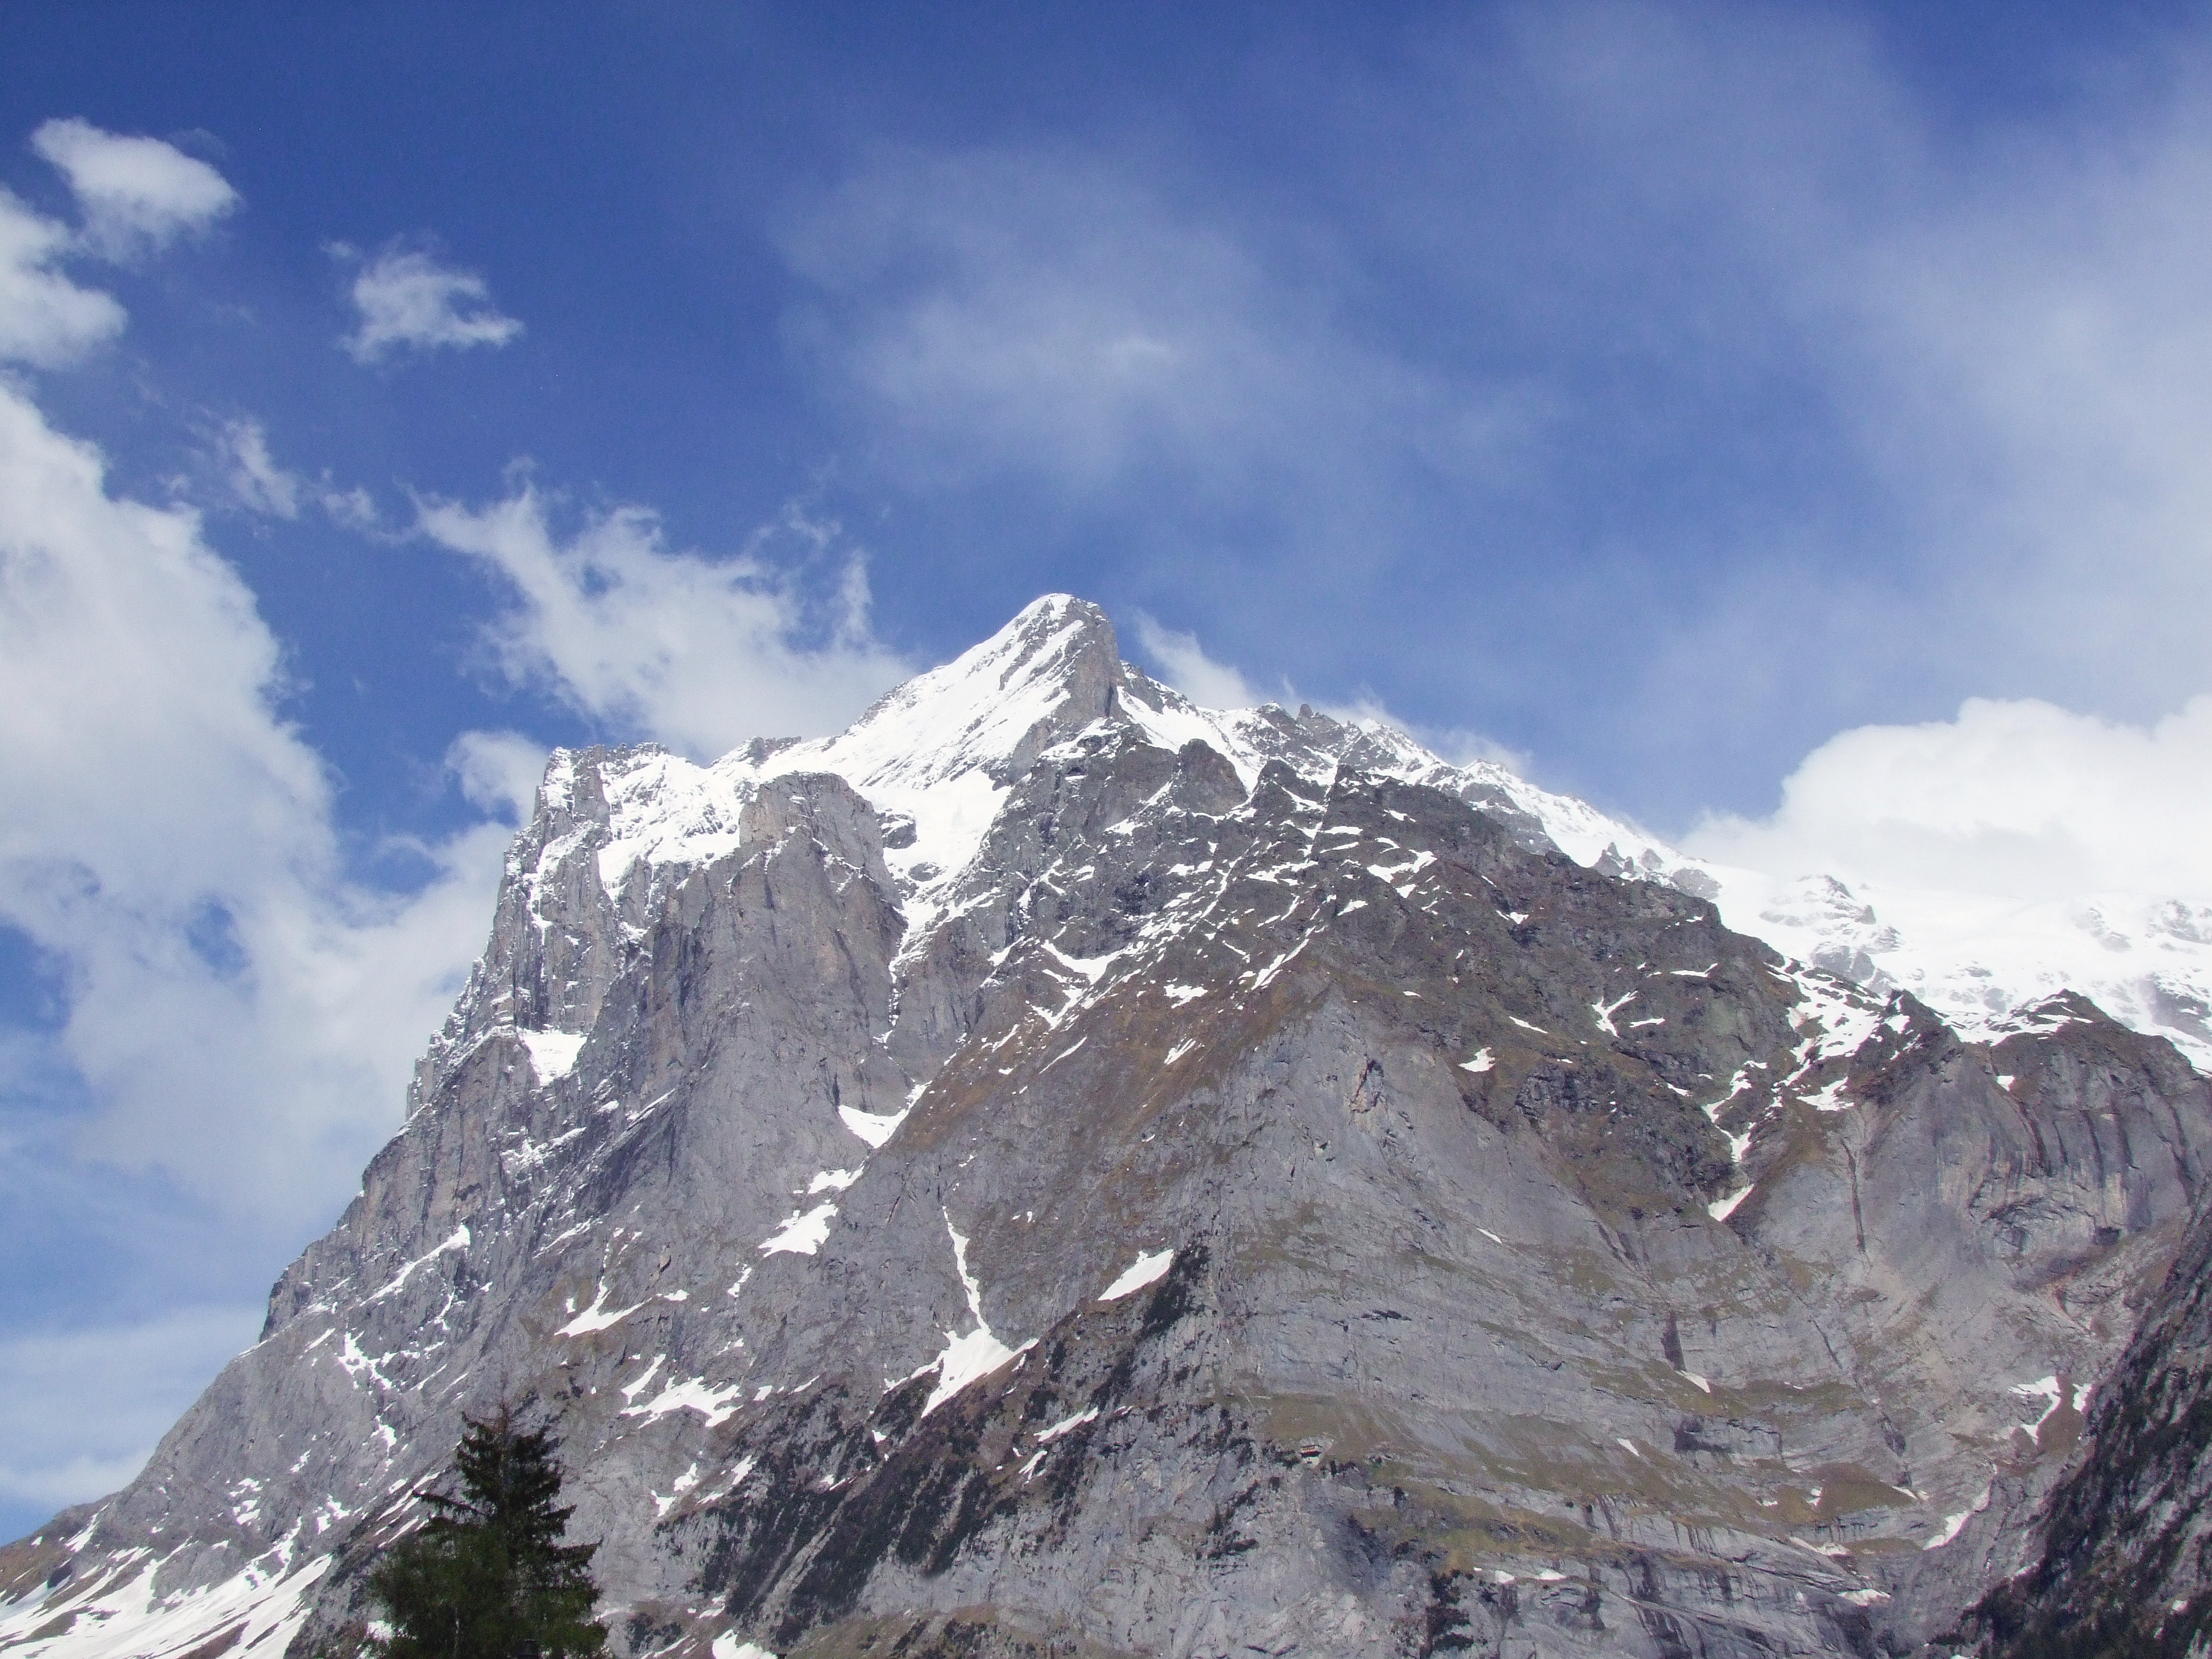
snowy, rocks, clouds, sky, mountain, tour, mountaineering, hiking, excursion, fresh air, alps, switzerland, mountainous landforms, mountain range, ridge, massif, summit, ar te, wilderness, cloud, geological phenomenon, glacial landform, highland, rock, mount scenery, fell, hill, geology, cirque, cumulus, national park, landscape, hill station, batholith